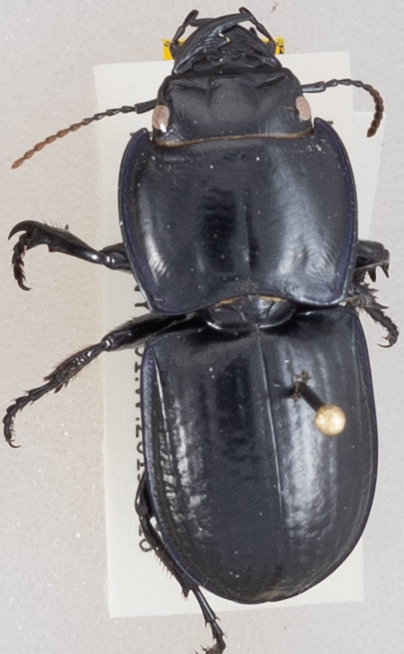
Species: Pasimachus sublaevis
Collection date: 2019-07-16
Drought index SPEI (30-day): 0.292
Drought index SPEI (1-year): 0.642
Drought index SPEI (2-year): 1.382